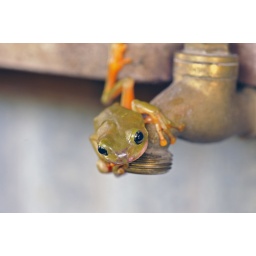
A little green tree frog in the Bamurra plains.